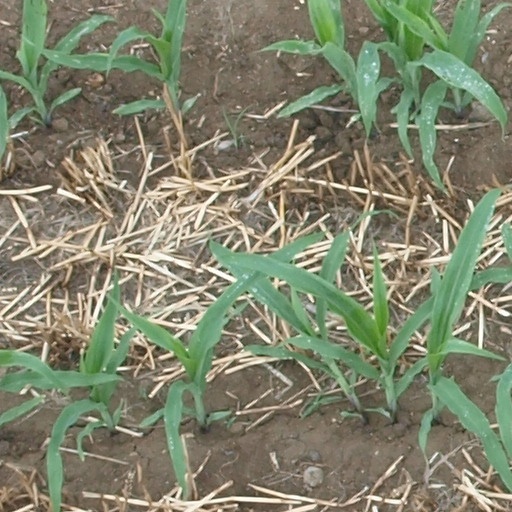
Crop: maize; corn